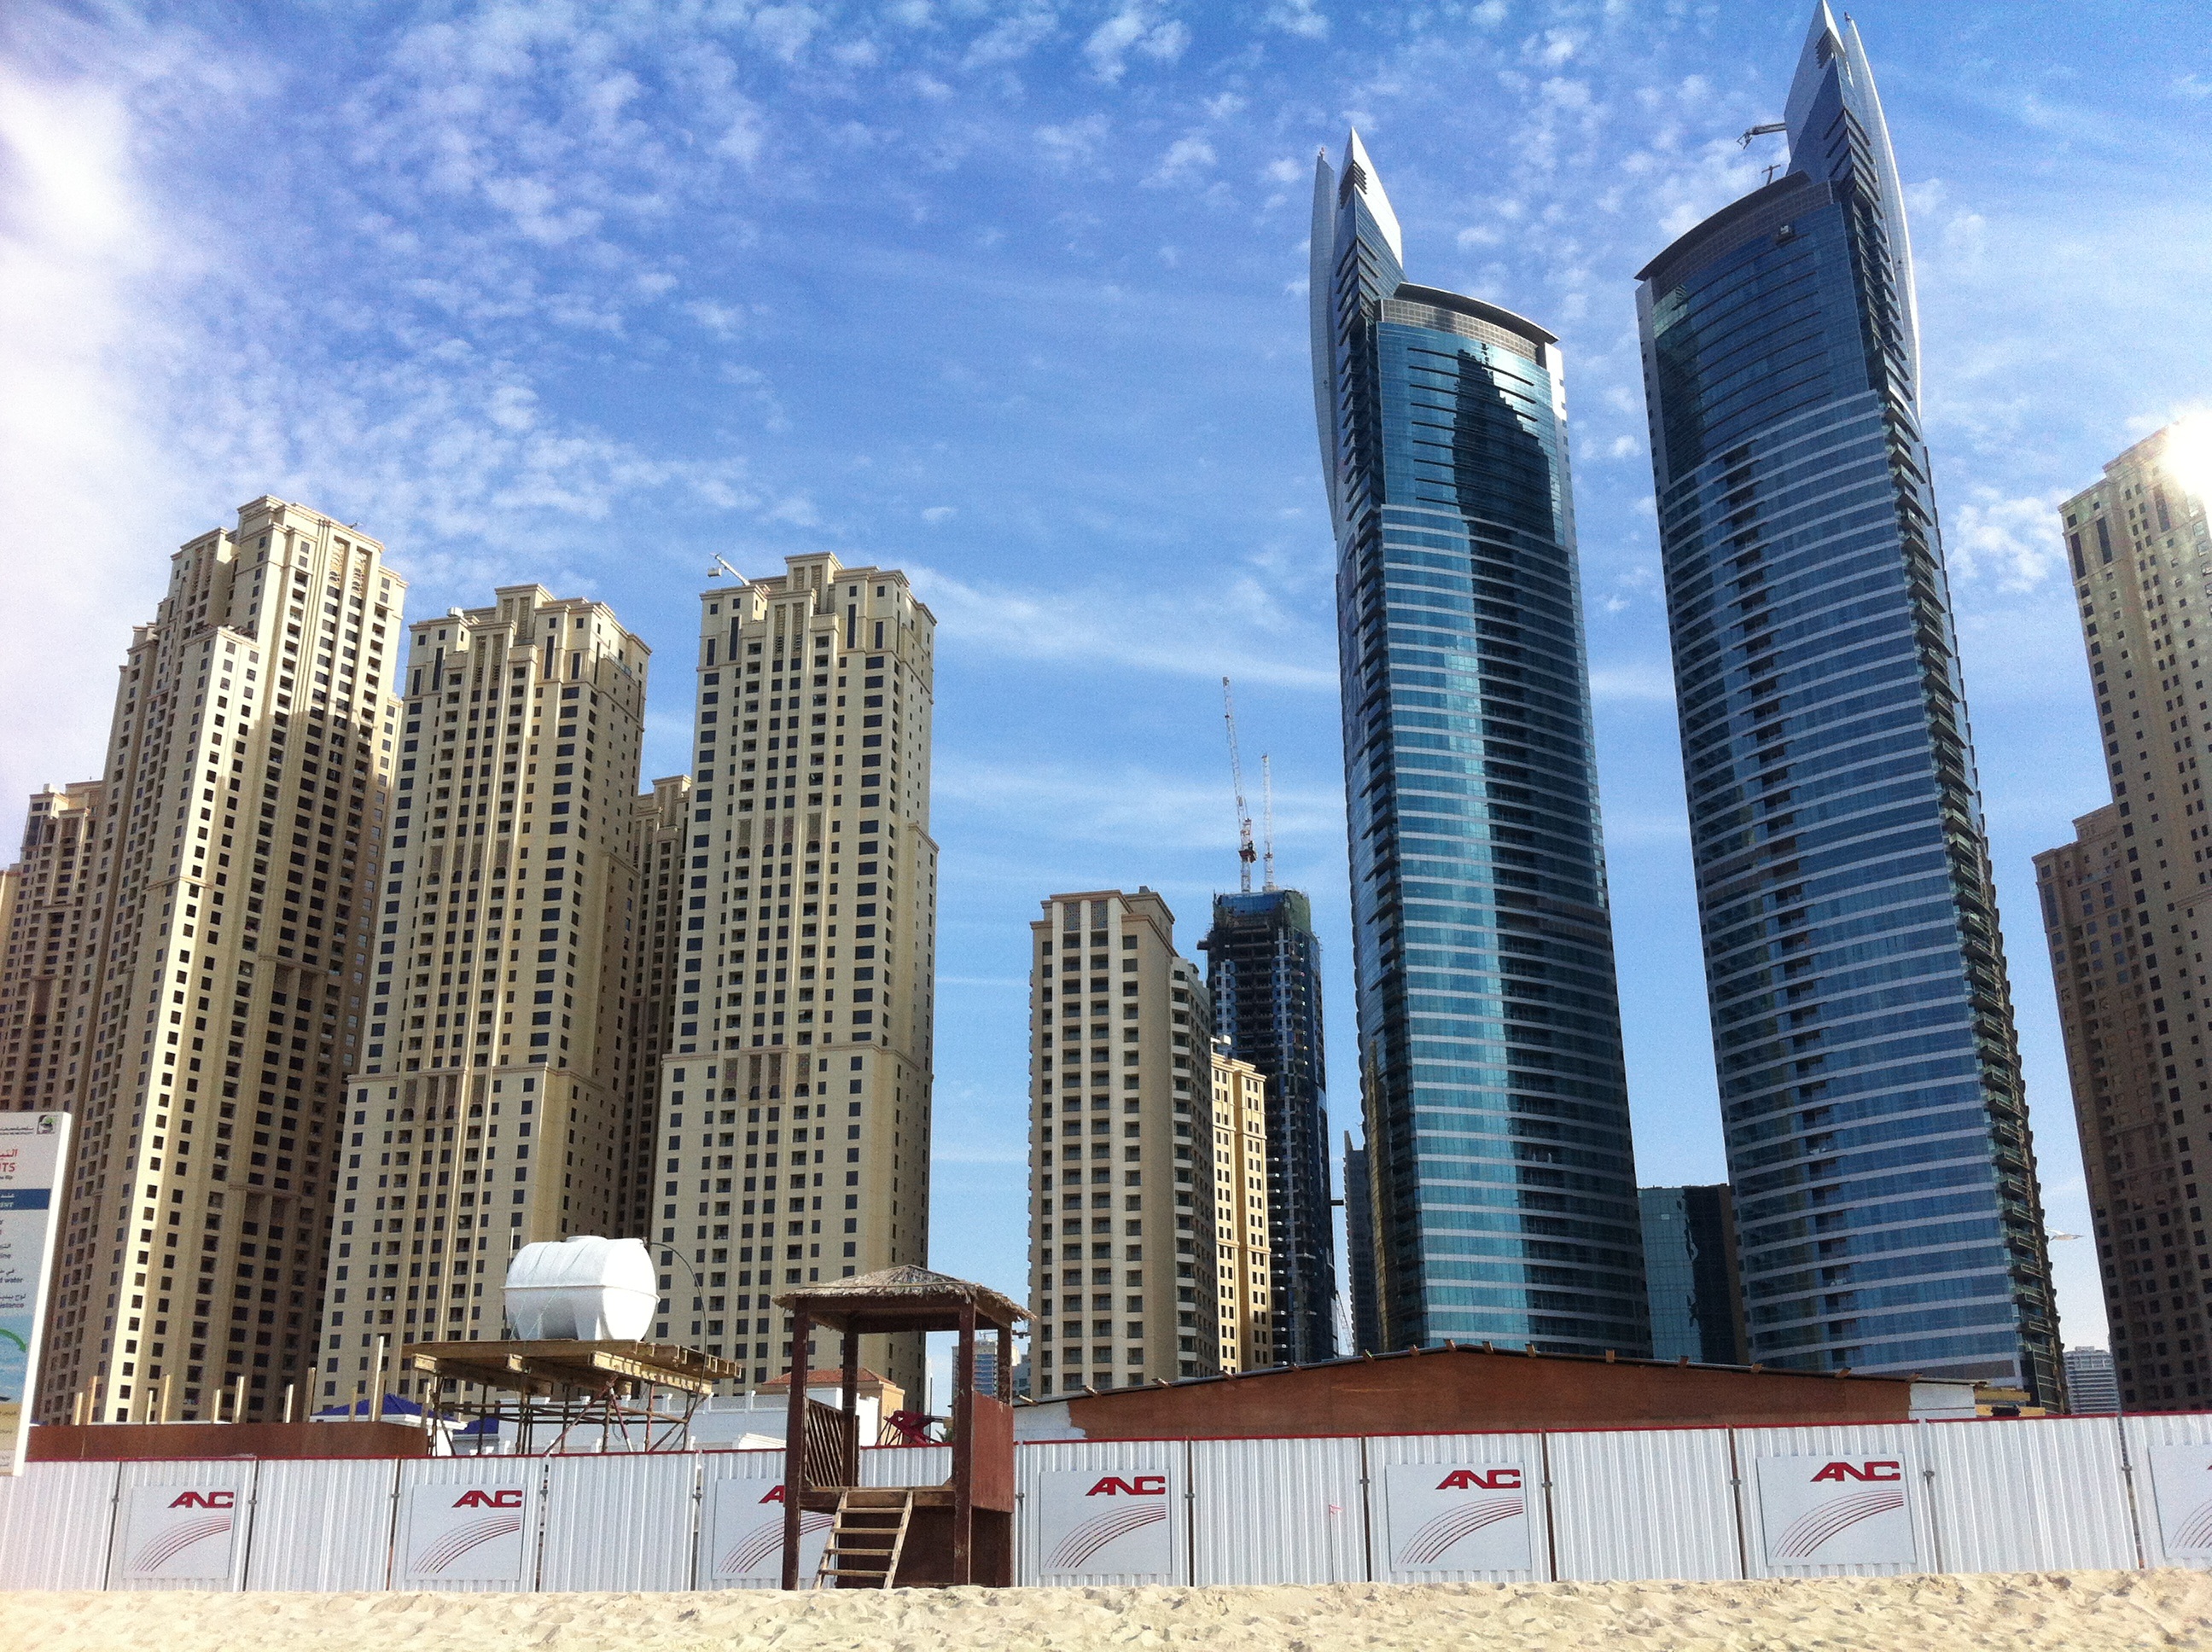
architecture, sky, skyline, building, city, skyscraper, cityscape, downtown, tower, dubai, landmark, facade, tower block, skyscrapers, jbr, site, metropolis, condominium, urban area, residential area, human settlement, metropolitan area